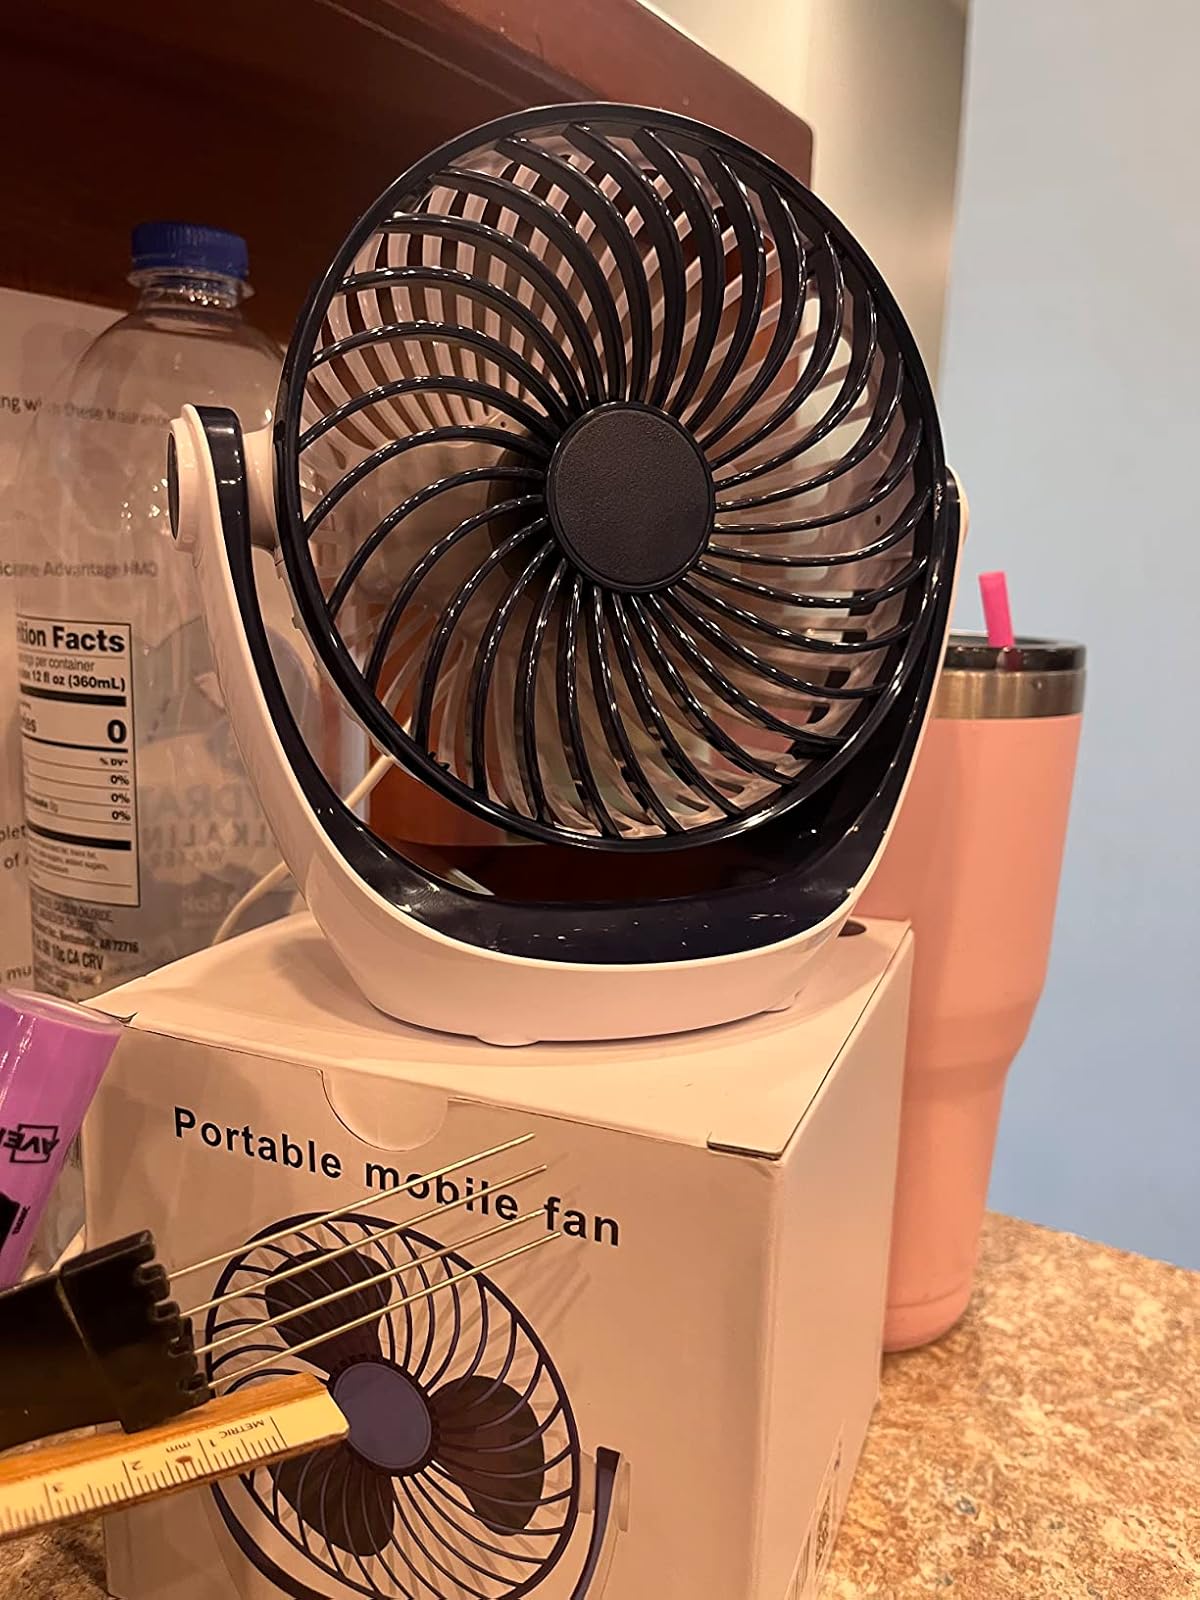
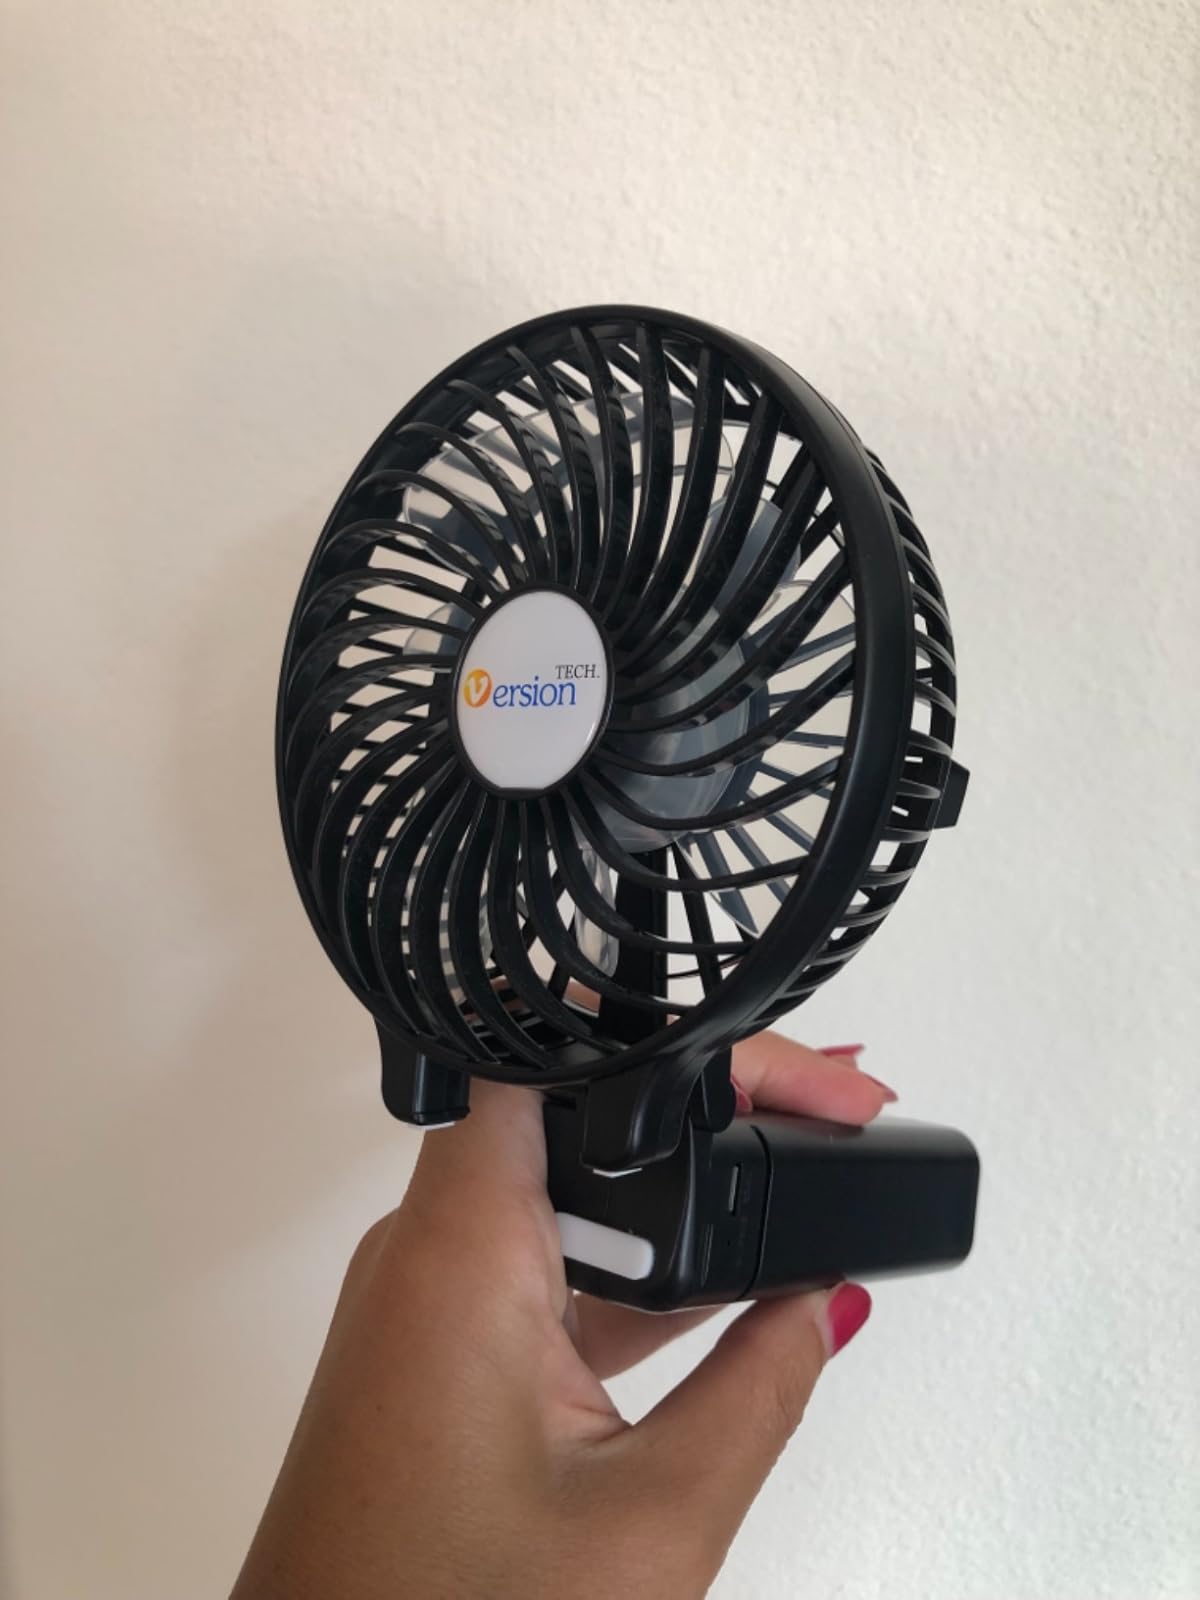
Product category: fan
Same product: no